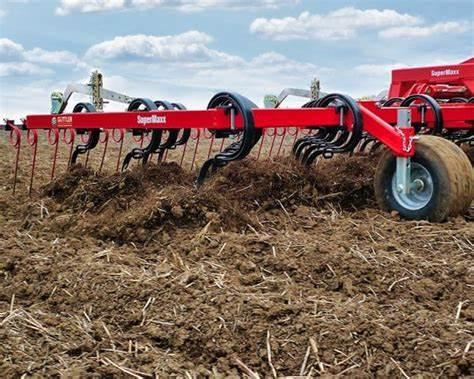
Mashine maalumu yenye rangi mchanganyiko nyeusi pamoja na nyekundu, iliyo na magurudumu madogo iliyopo katika eneo lenye udongo wenye rangi nyeusi wenye kuashiria rutuba; ikiashiria kuwa ni mashine itumikayo kwa ajili ya shughuli za kilimo.